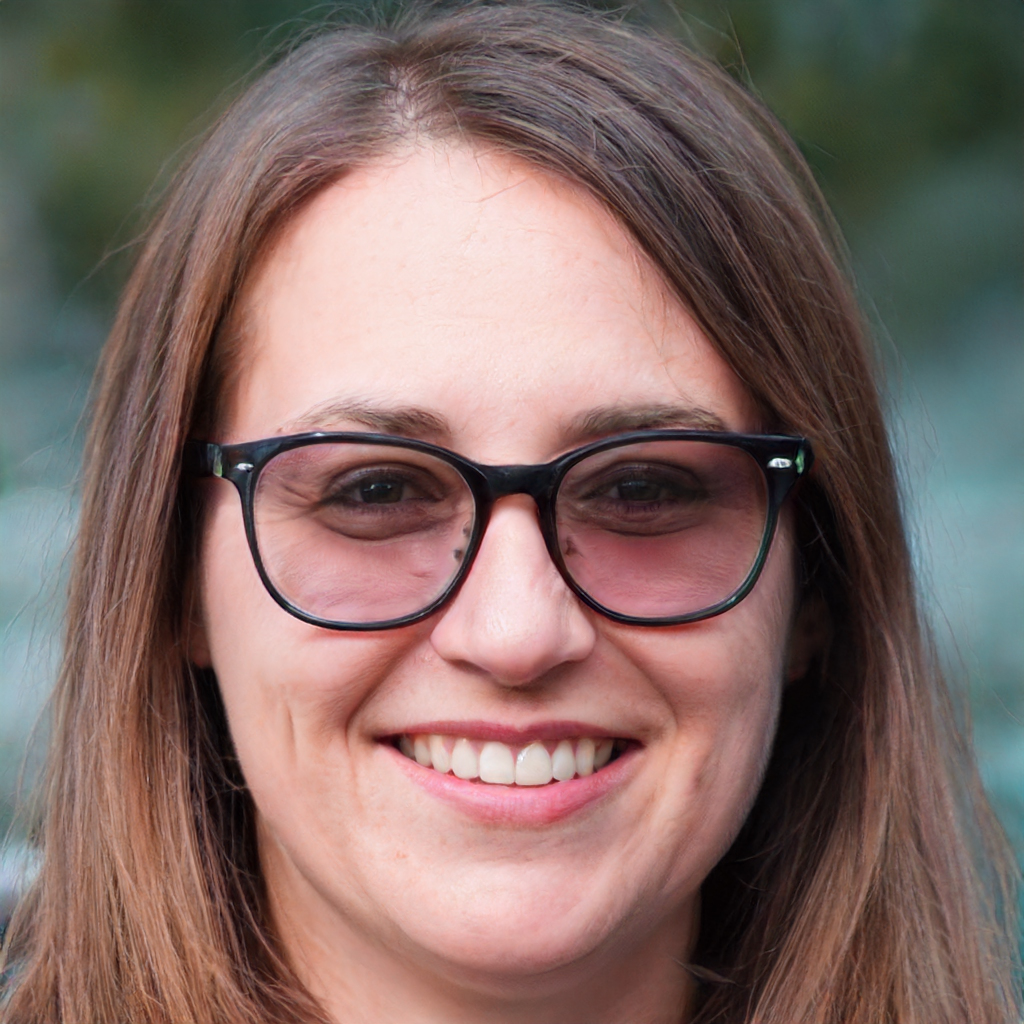
Label: Colored